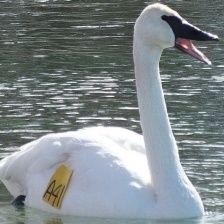
Species: TRUMPTER SWAN
Scientific name: CYGNUS BUCCINATOR
ImageNet parent category: black_swan